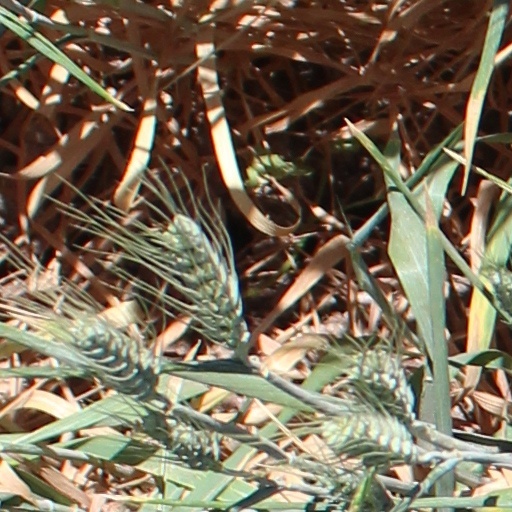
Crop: wheat